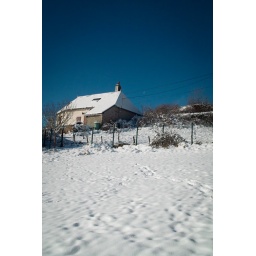
View back up to the hill to the cottage, with an eerie moon in the sky behind